Nowshera, Jammu and Kashmir

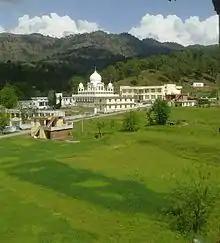
Central Sikh Gurudwara Nowshera Nonial, foundation stone was laid by Sant Baba Sunder Singh Ji (before independence) in Upper Nonial.

Tourist places in Nowshera are Mangla Devi, holy cave temple of Mangla Mata, Thakur Dwara (Khuwala) Nowshera, one of the biggest temples in the district of Rajouri, Thakur Dwara (Bhagwala) Sariya, Jamia Masjid, Ancient Mughliya Jahangiri Masjid, Khambah Fort (belongs to Mahabharata period, located on Indo-Pak border at zero point, Jhangar), Veer Badreshwar Temple, Central Gurudwara of Sikhs in Nonial, Qila Darhal and other Dargahs and temples among which Central Gurudwara of Sikhs is near to the city. The Jamia Masjid is also located in the city.